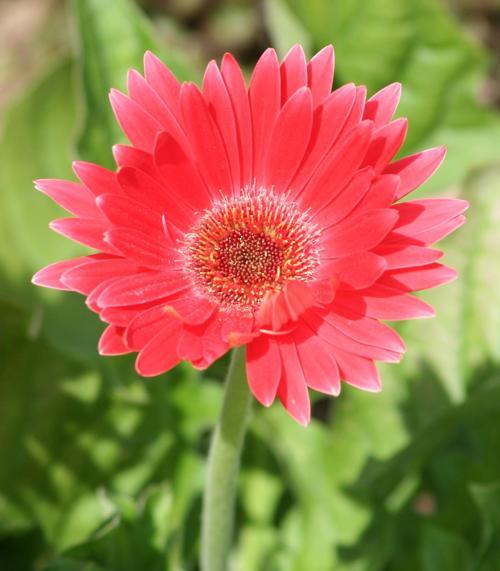
Label: barbeton daisy